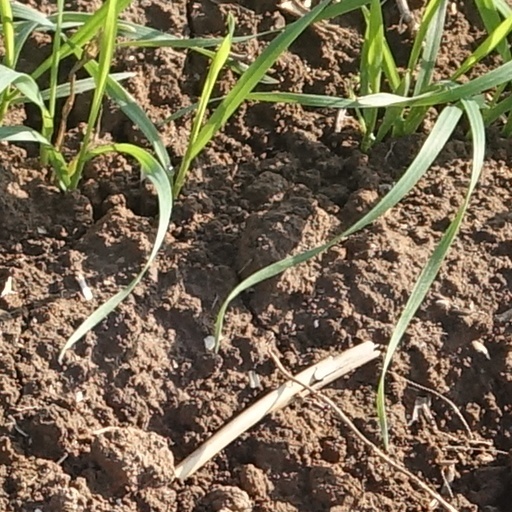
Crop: wheat